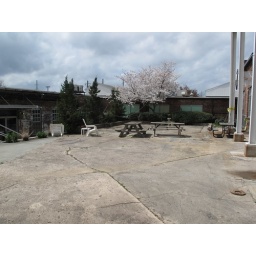
The door back into the building is down in that corner